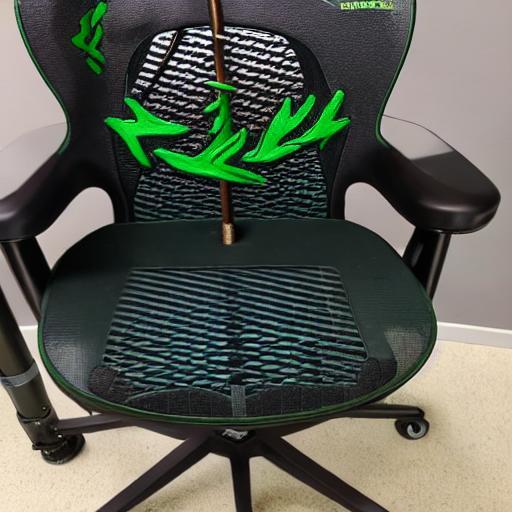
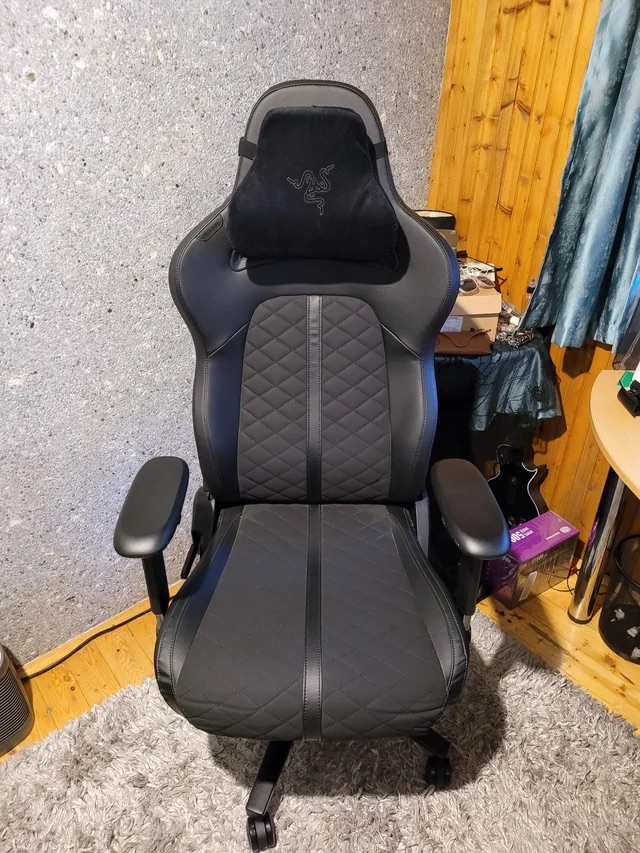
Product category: items_chair
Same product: no